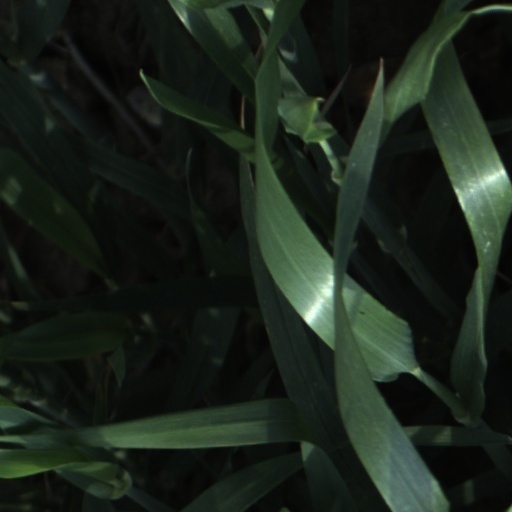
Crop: wheat